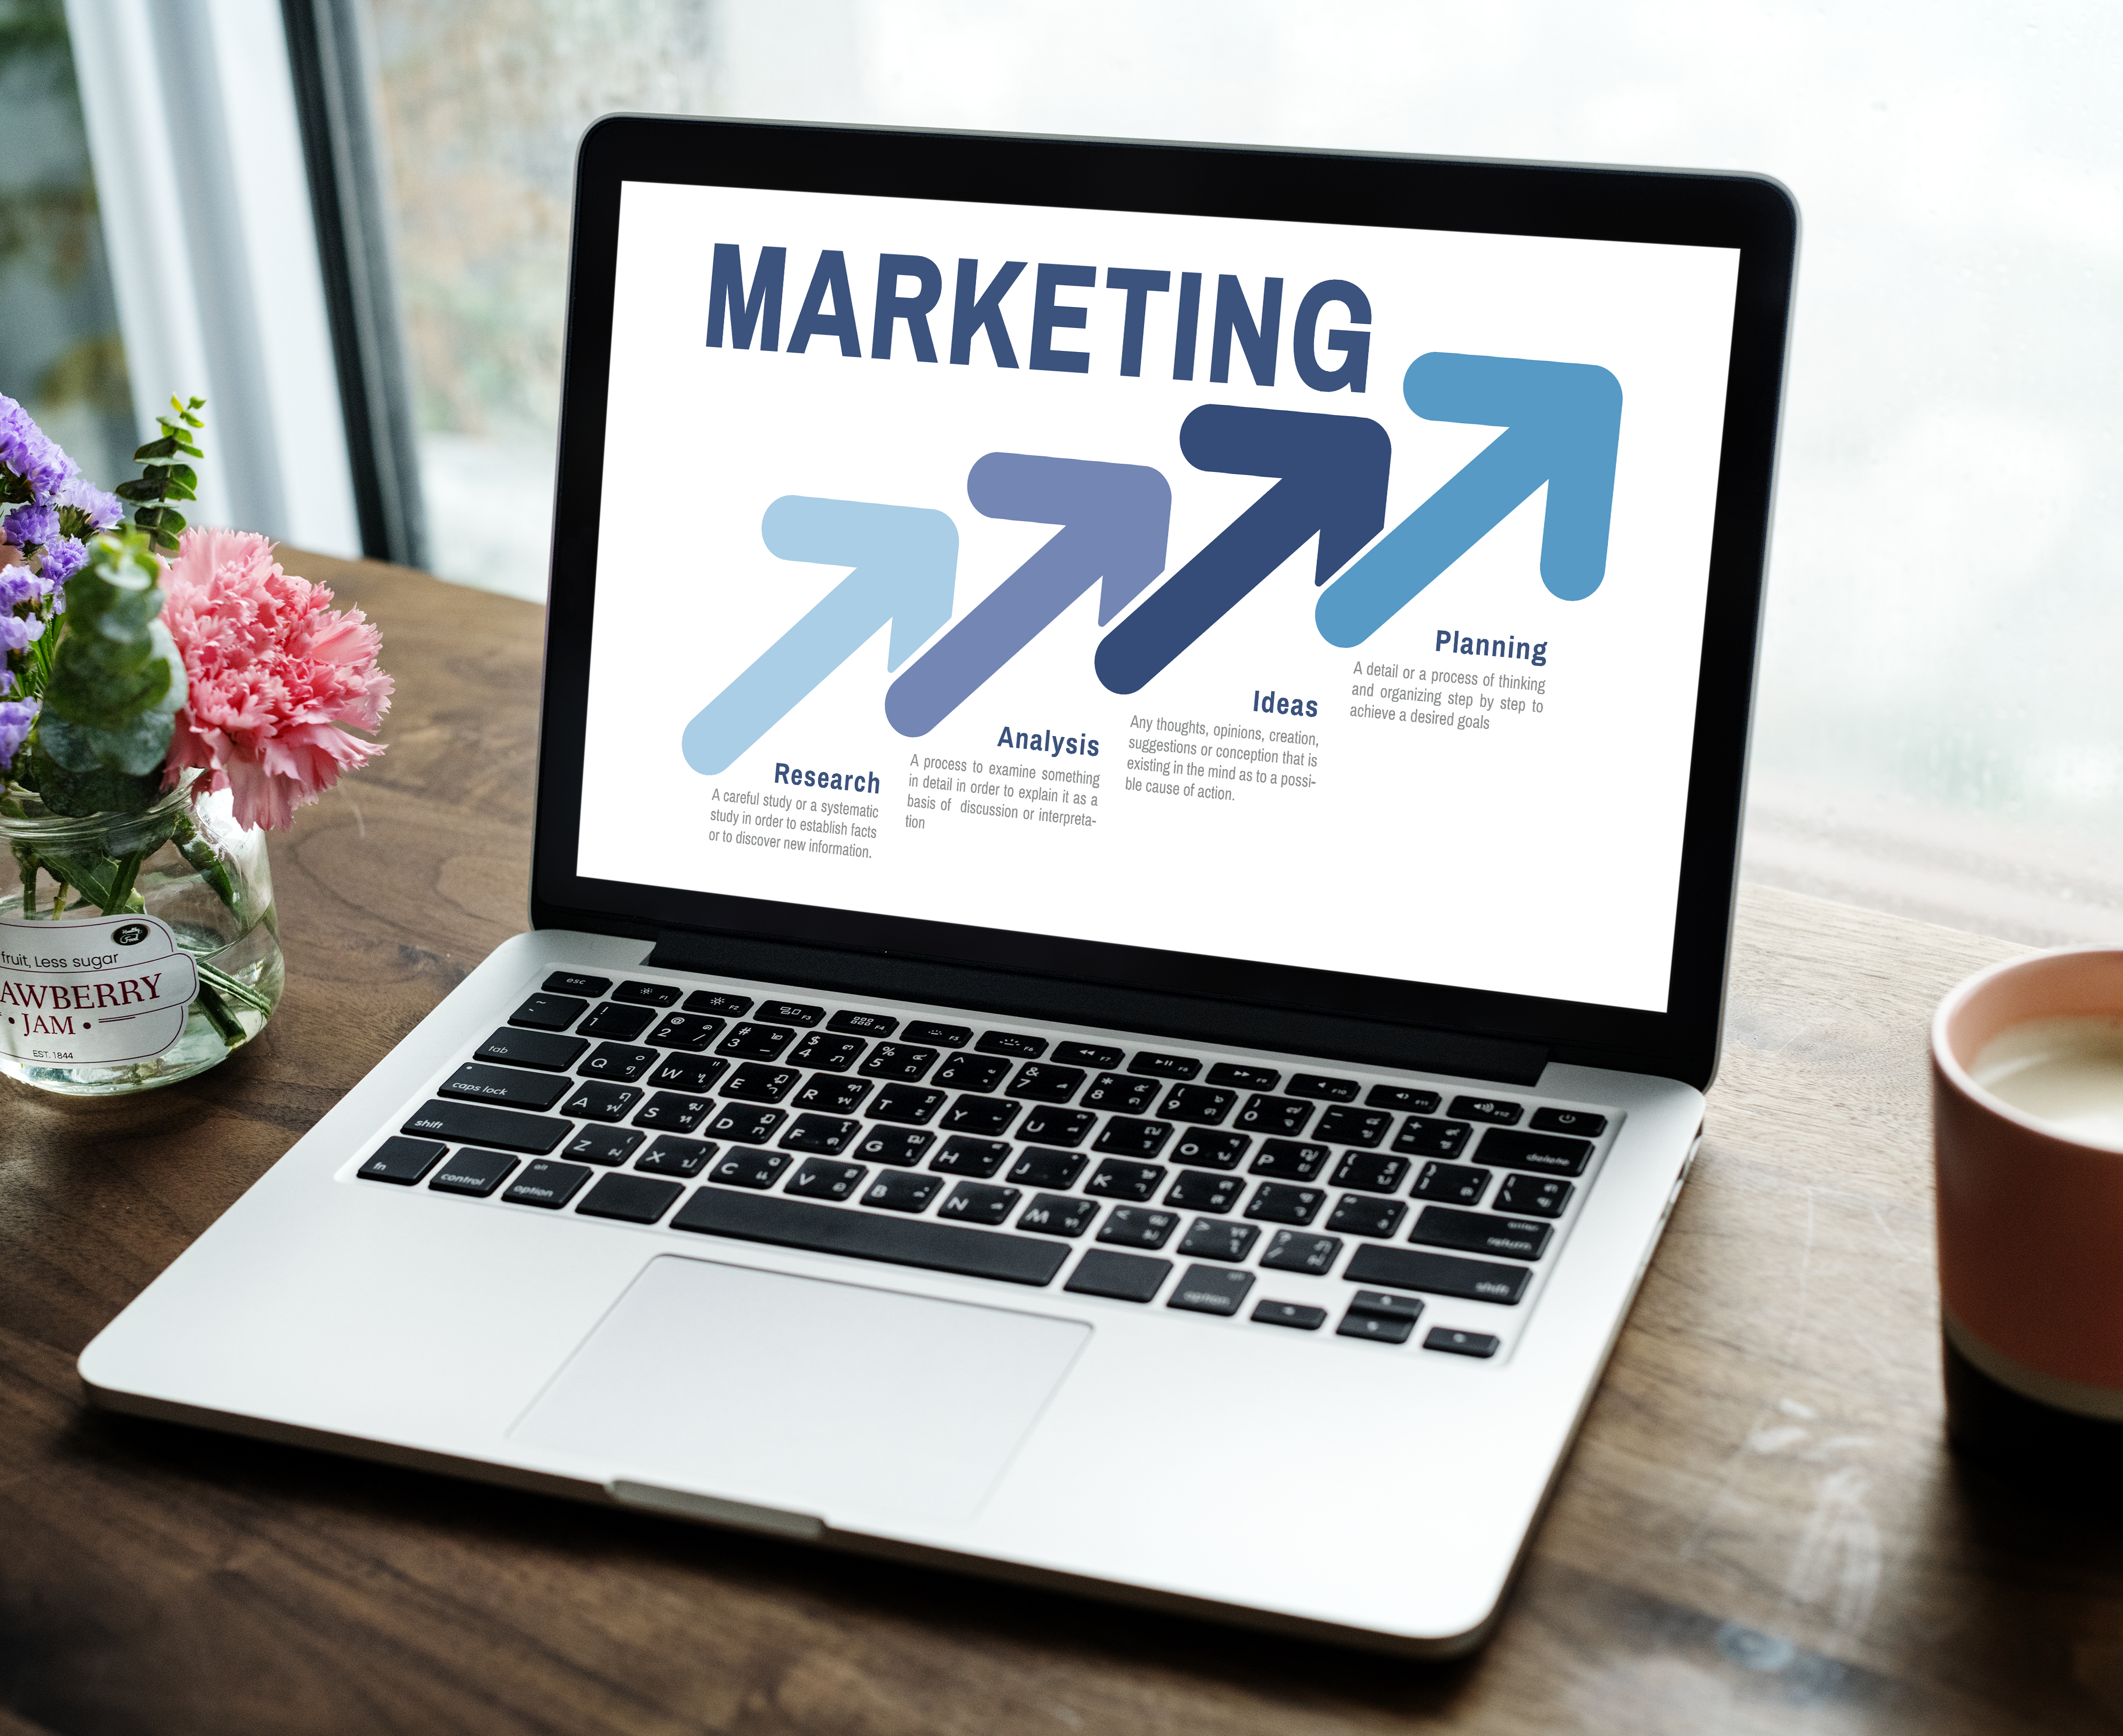
analysis, background, business, cafe, communication, computer, connection, copy space, device, digital, home, hot drink, important, internet, keyboard, laptop, lifestyle, management, marketing, network, notebook, objects, office, screen, social media, social network, technology, wireless, wooden table, work, work from home, workspace, product, brand, website, font